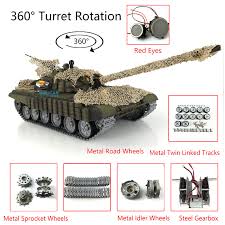
Label: T-72